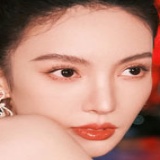
diễn viên Kim Thần